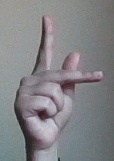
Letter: dha